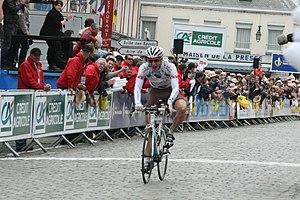
Martin Elmiger remporte la 4e étape des Quatre jours de Dunkerque 2010 à Cassel
La 56ᵉ édition de la course cycliste, les Quatre Jours de Dunkerque a eu lieu du 5 au 9 mai 2010. La compétition est classée en catégorie 2.HC dans l'UCI Europe Tour 2010. C'est le Suisse Martin Elmiger de l'équipe AG2R La Mondiale qui s'est imposé.